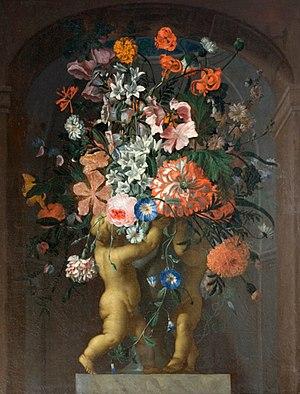
Pieter Hardimé né le 1677 à Anvers et décédé en 1748 à La Haye, est un peintre de nature morte flamand du XVIIᵉ siècle, spécialisé dans la peinture de fleurs. Il s'entraîne à Anvers et s'installe ensuite dans les Provinces-Unies où il travaille à La Haye. Il y est actif comme peintre de fleurs dans la décoration des murs et des plafonds, souvent en collaboration avec le peintre Mattheus Terwesten.